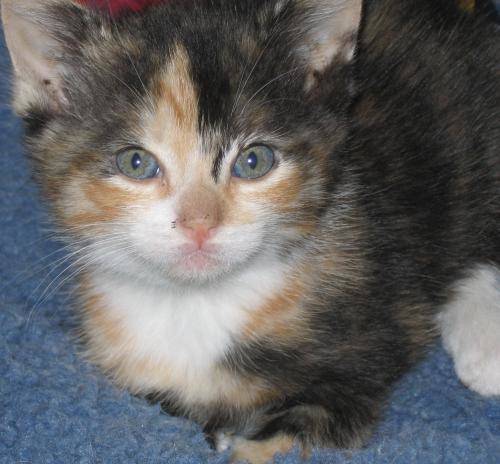
Label: cat